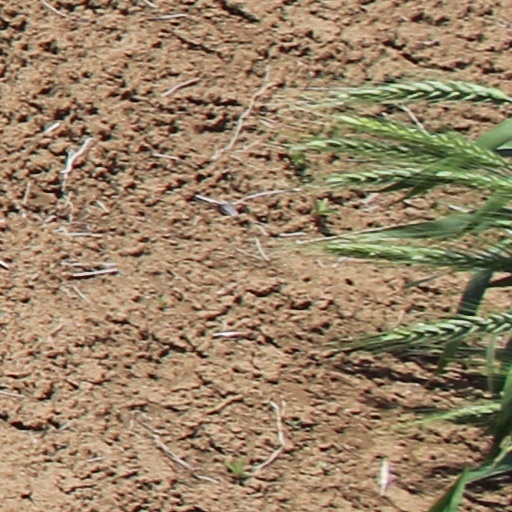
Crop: wheat